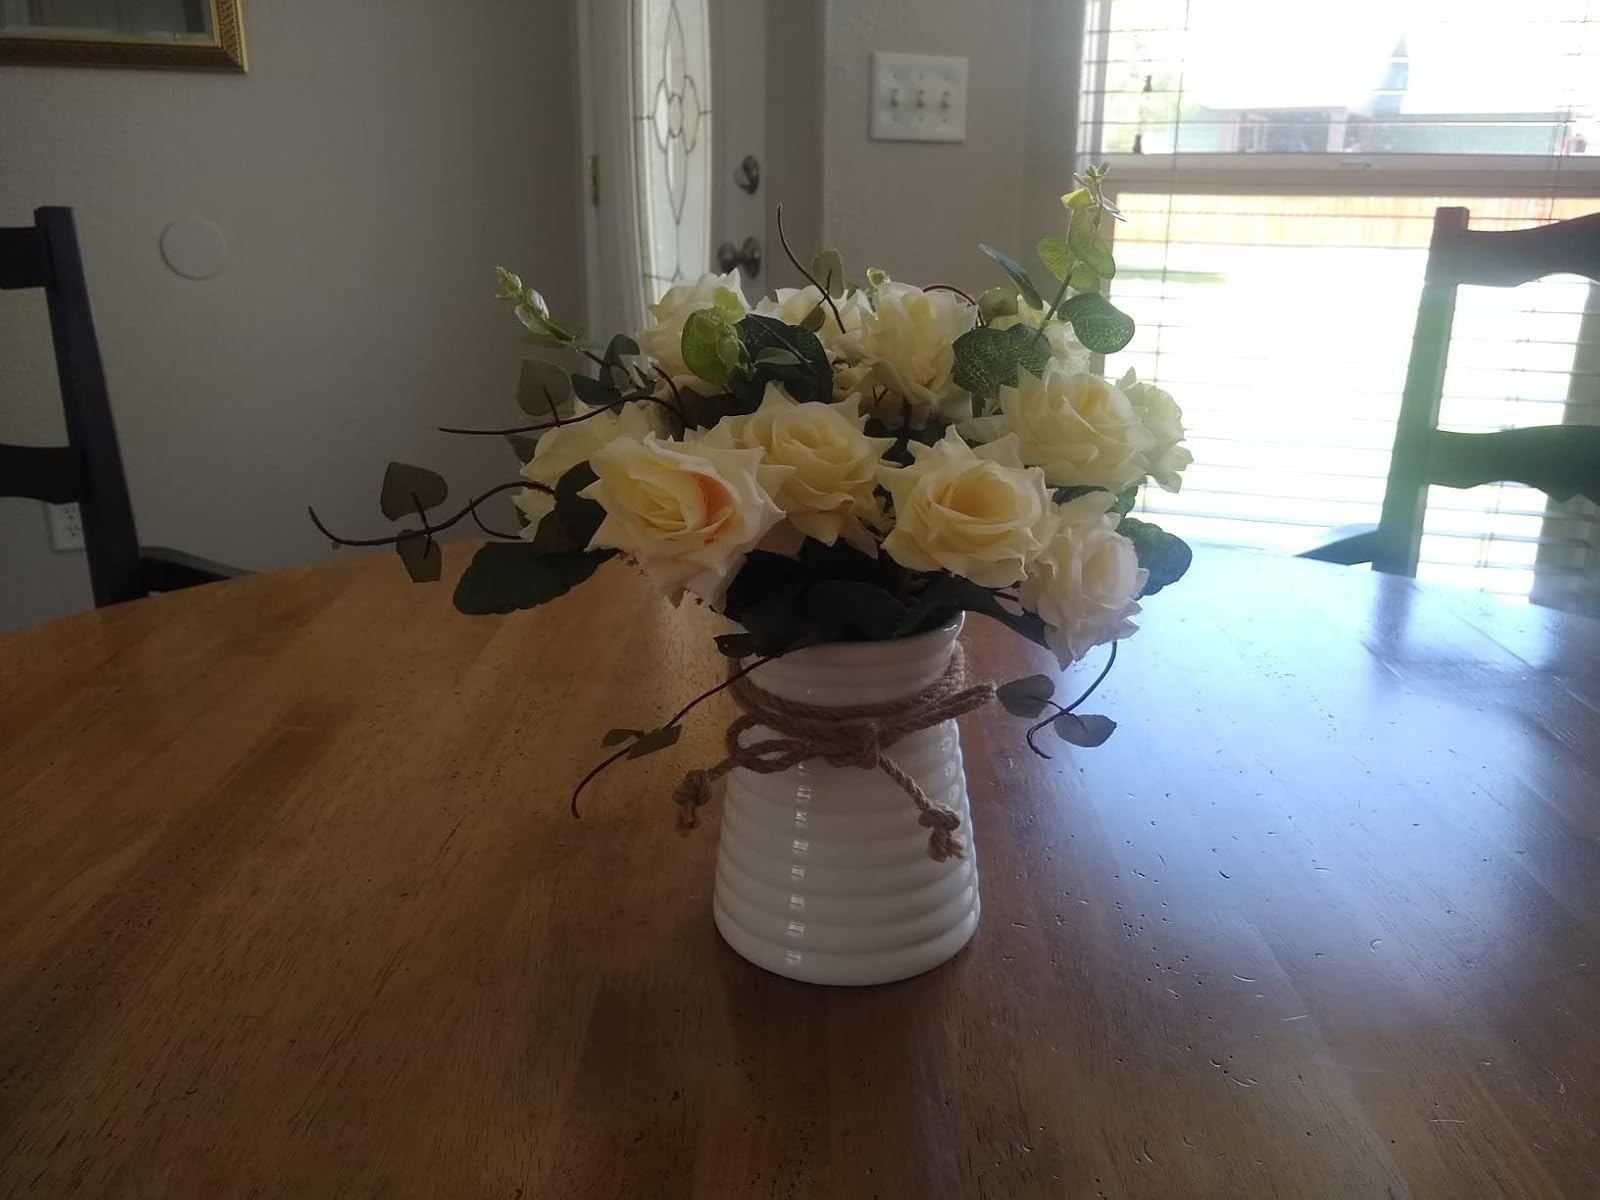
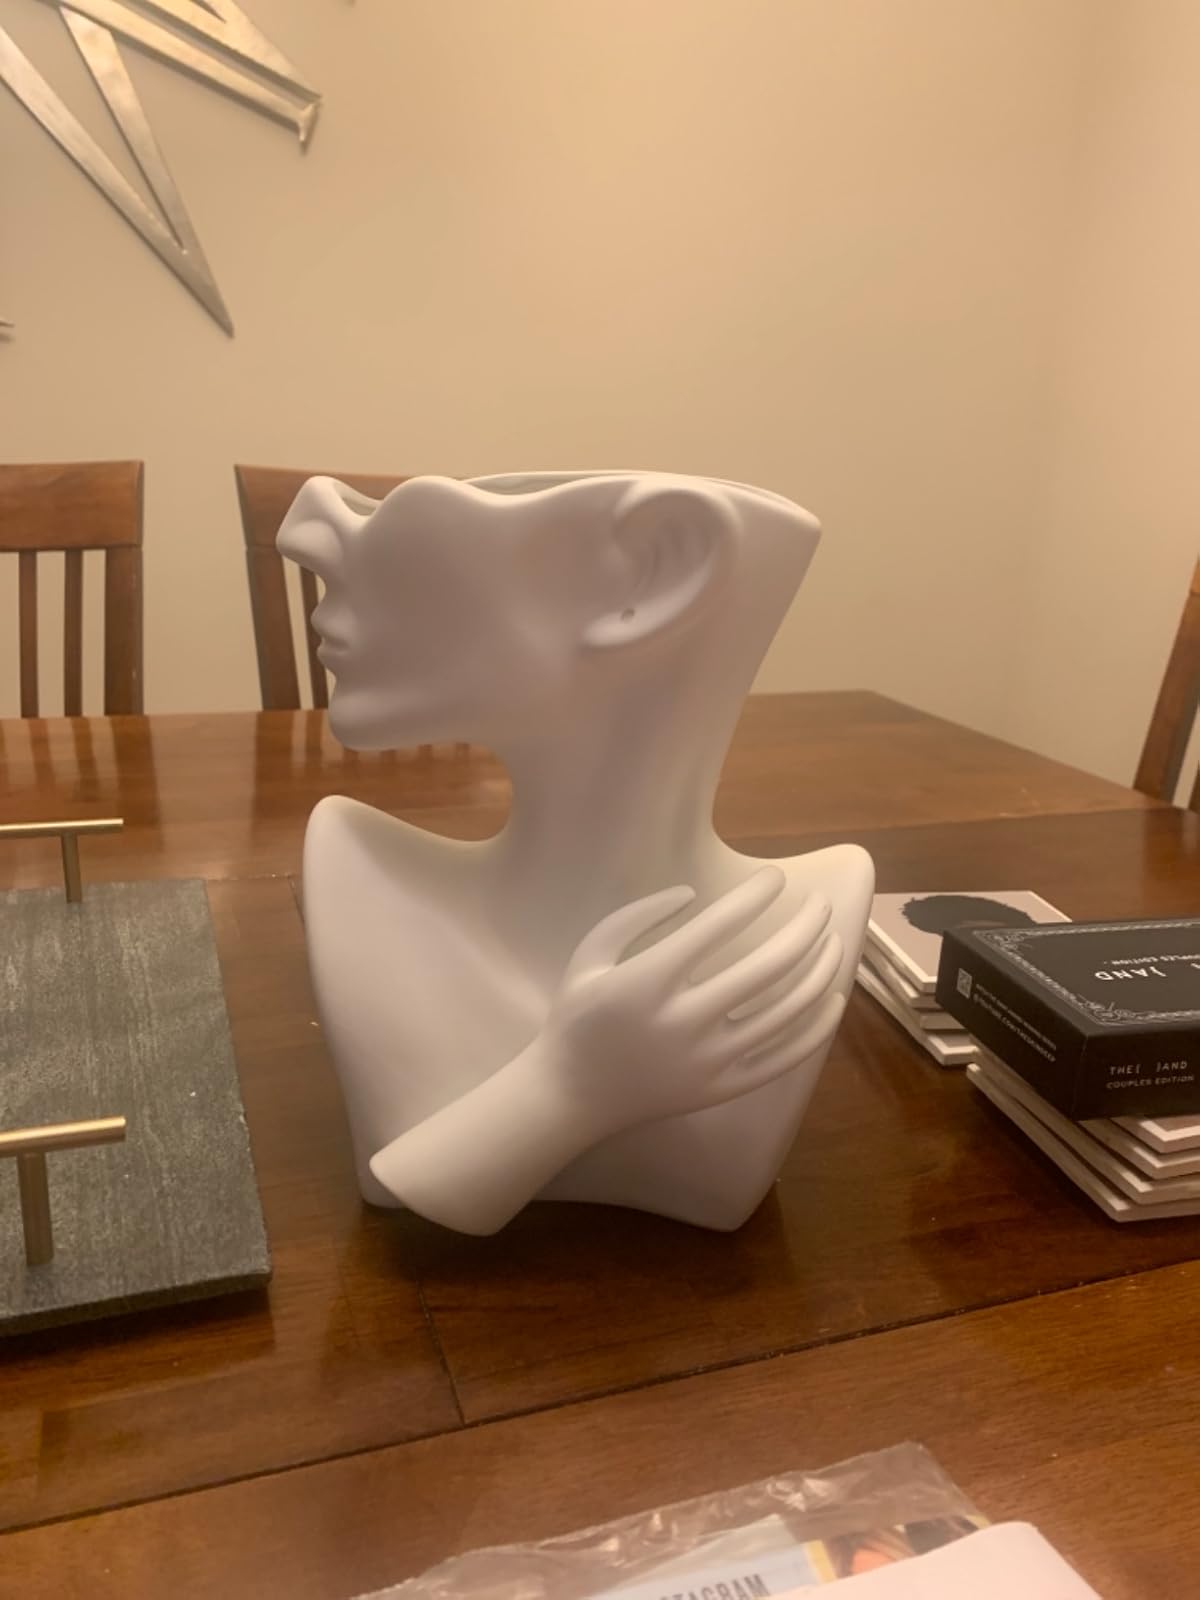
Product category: vase
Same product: no